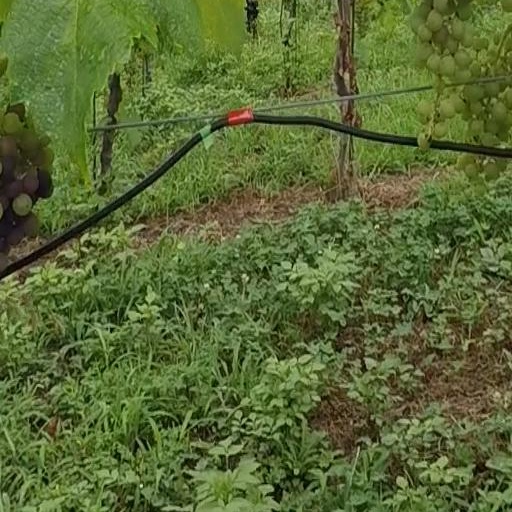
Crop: grape